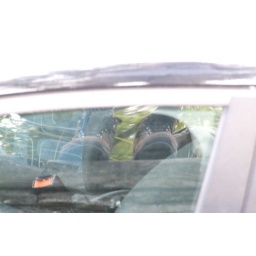
My distorted boots in a car window